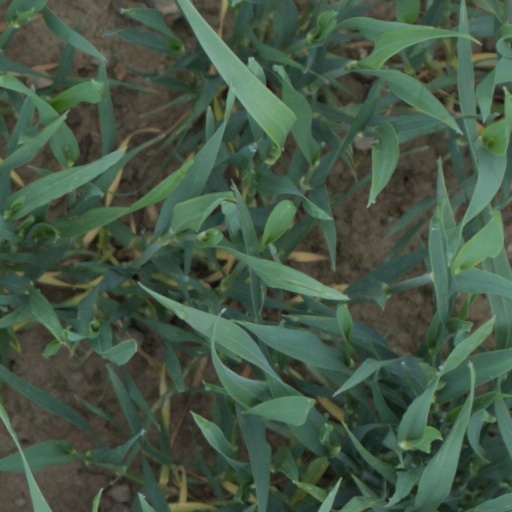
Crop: wheat